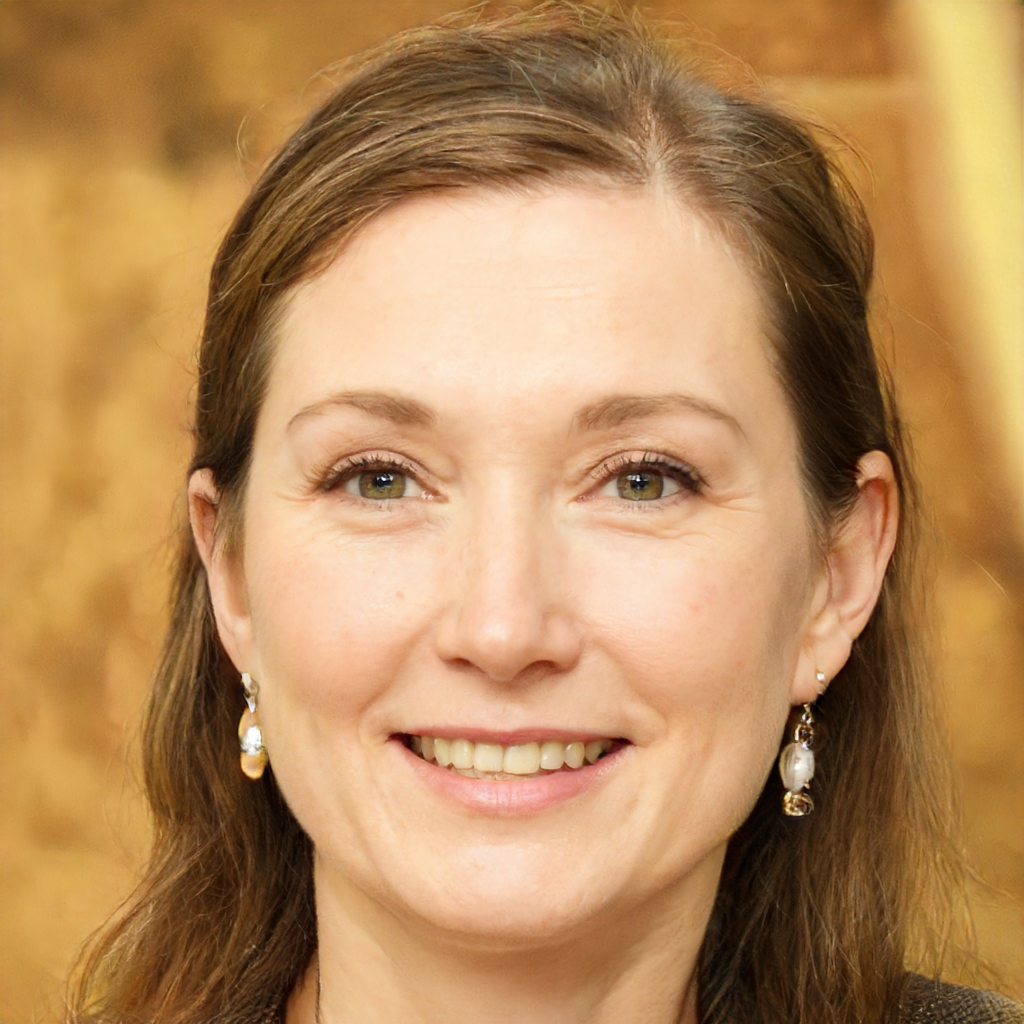
Label: Colored